Corrective labor colony

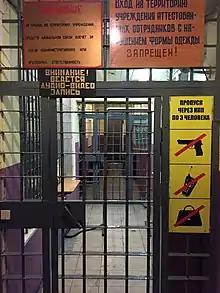
Checkpoint at a strict regime colony

Of the four types of facilities of prisons in Russia, the corrective colony ( or "IK") is the most common, with 760 institutions in 2004 across the many administrative divisions of Russia. In 2012, the Russian Federal Penitentiary Service reported that 585,000 prisoners were serving sentences at penal colonies, more than the 260,000 prisoners held in detention centers.